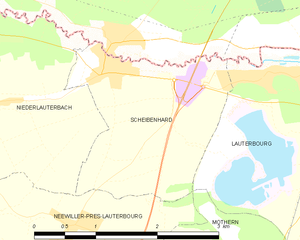
Carte des communes françaises